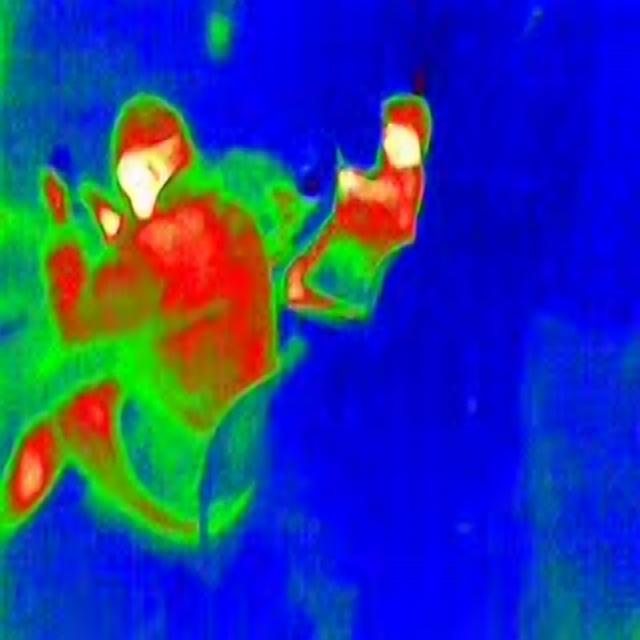
Detected objects:
label: person
label: person